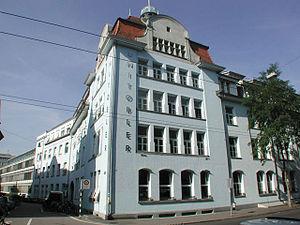
L’Université de Berne, fondée en 1834, est située dans la ville de Berne, capitale de la Suisse. L'université est financée et contrôlée par le canton de Berne. Université traditionnelle complète, elle propose une large offre de filières d’études dans huit facultés et près de 150 instituts. Elle occupe une position de pointe au niveau international dans divers domaines comme la recherche spatiale. L’enseignement et la recherche y sont placés sous le signe de l’interdisciplinarité, à l’image des quatre pôles de recherche nationaux qu’elle abrite : TransCure, PlanetS et MUST et RNA & Disease. Les PRN Climat et Nord-Sud se sont terminés le 31 mars, 2013. Les activités des PRN sont poursuivies par Le Centre Oeschger et Centre for Development and Environment respectivement. Le PRN Réglementation du commerce international s‘est terminé le 31 mai 2017. Avec près de 18 576 étudiants immatriculés, l’Université de Berne fait partie des universités moyennes de Suisse. Sa situation géographie centrale, la qualité de vie parmi les plus élevées au monde dans la ville de Berne et les cursus proposés contribuent à l’attractivité de l’Université de Berne.